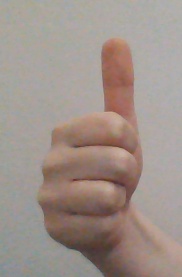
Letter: aleff